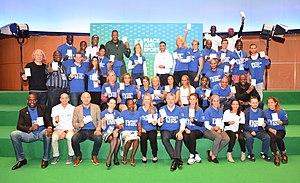
Champions de la Paix Peace and Sport lors du Forum International 2017
Peace and sport, « L'Organisation pour la paix par le sport » est une organisation internationale neutre et indépendante, basée en Principauté de Monaco et placée sous le haut patronage du souverain monégasque Albert II de Monaco. Elle a été créée par le médaillé olympique et champion du monde de pentathlon moderne Joël Bouzou en 2007.